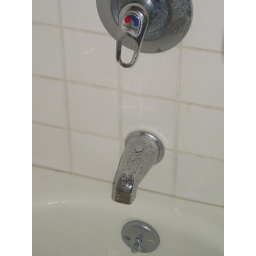
New bath faucet in front bathroom